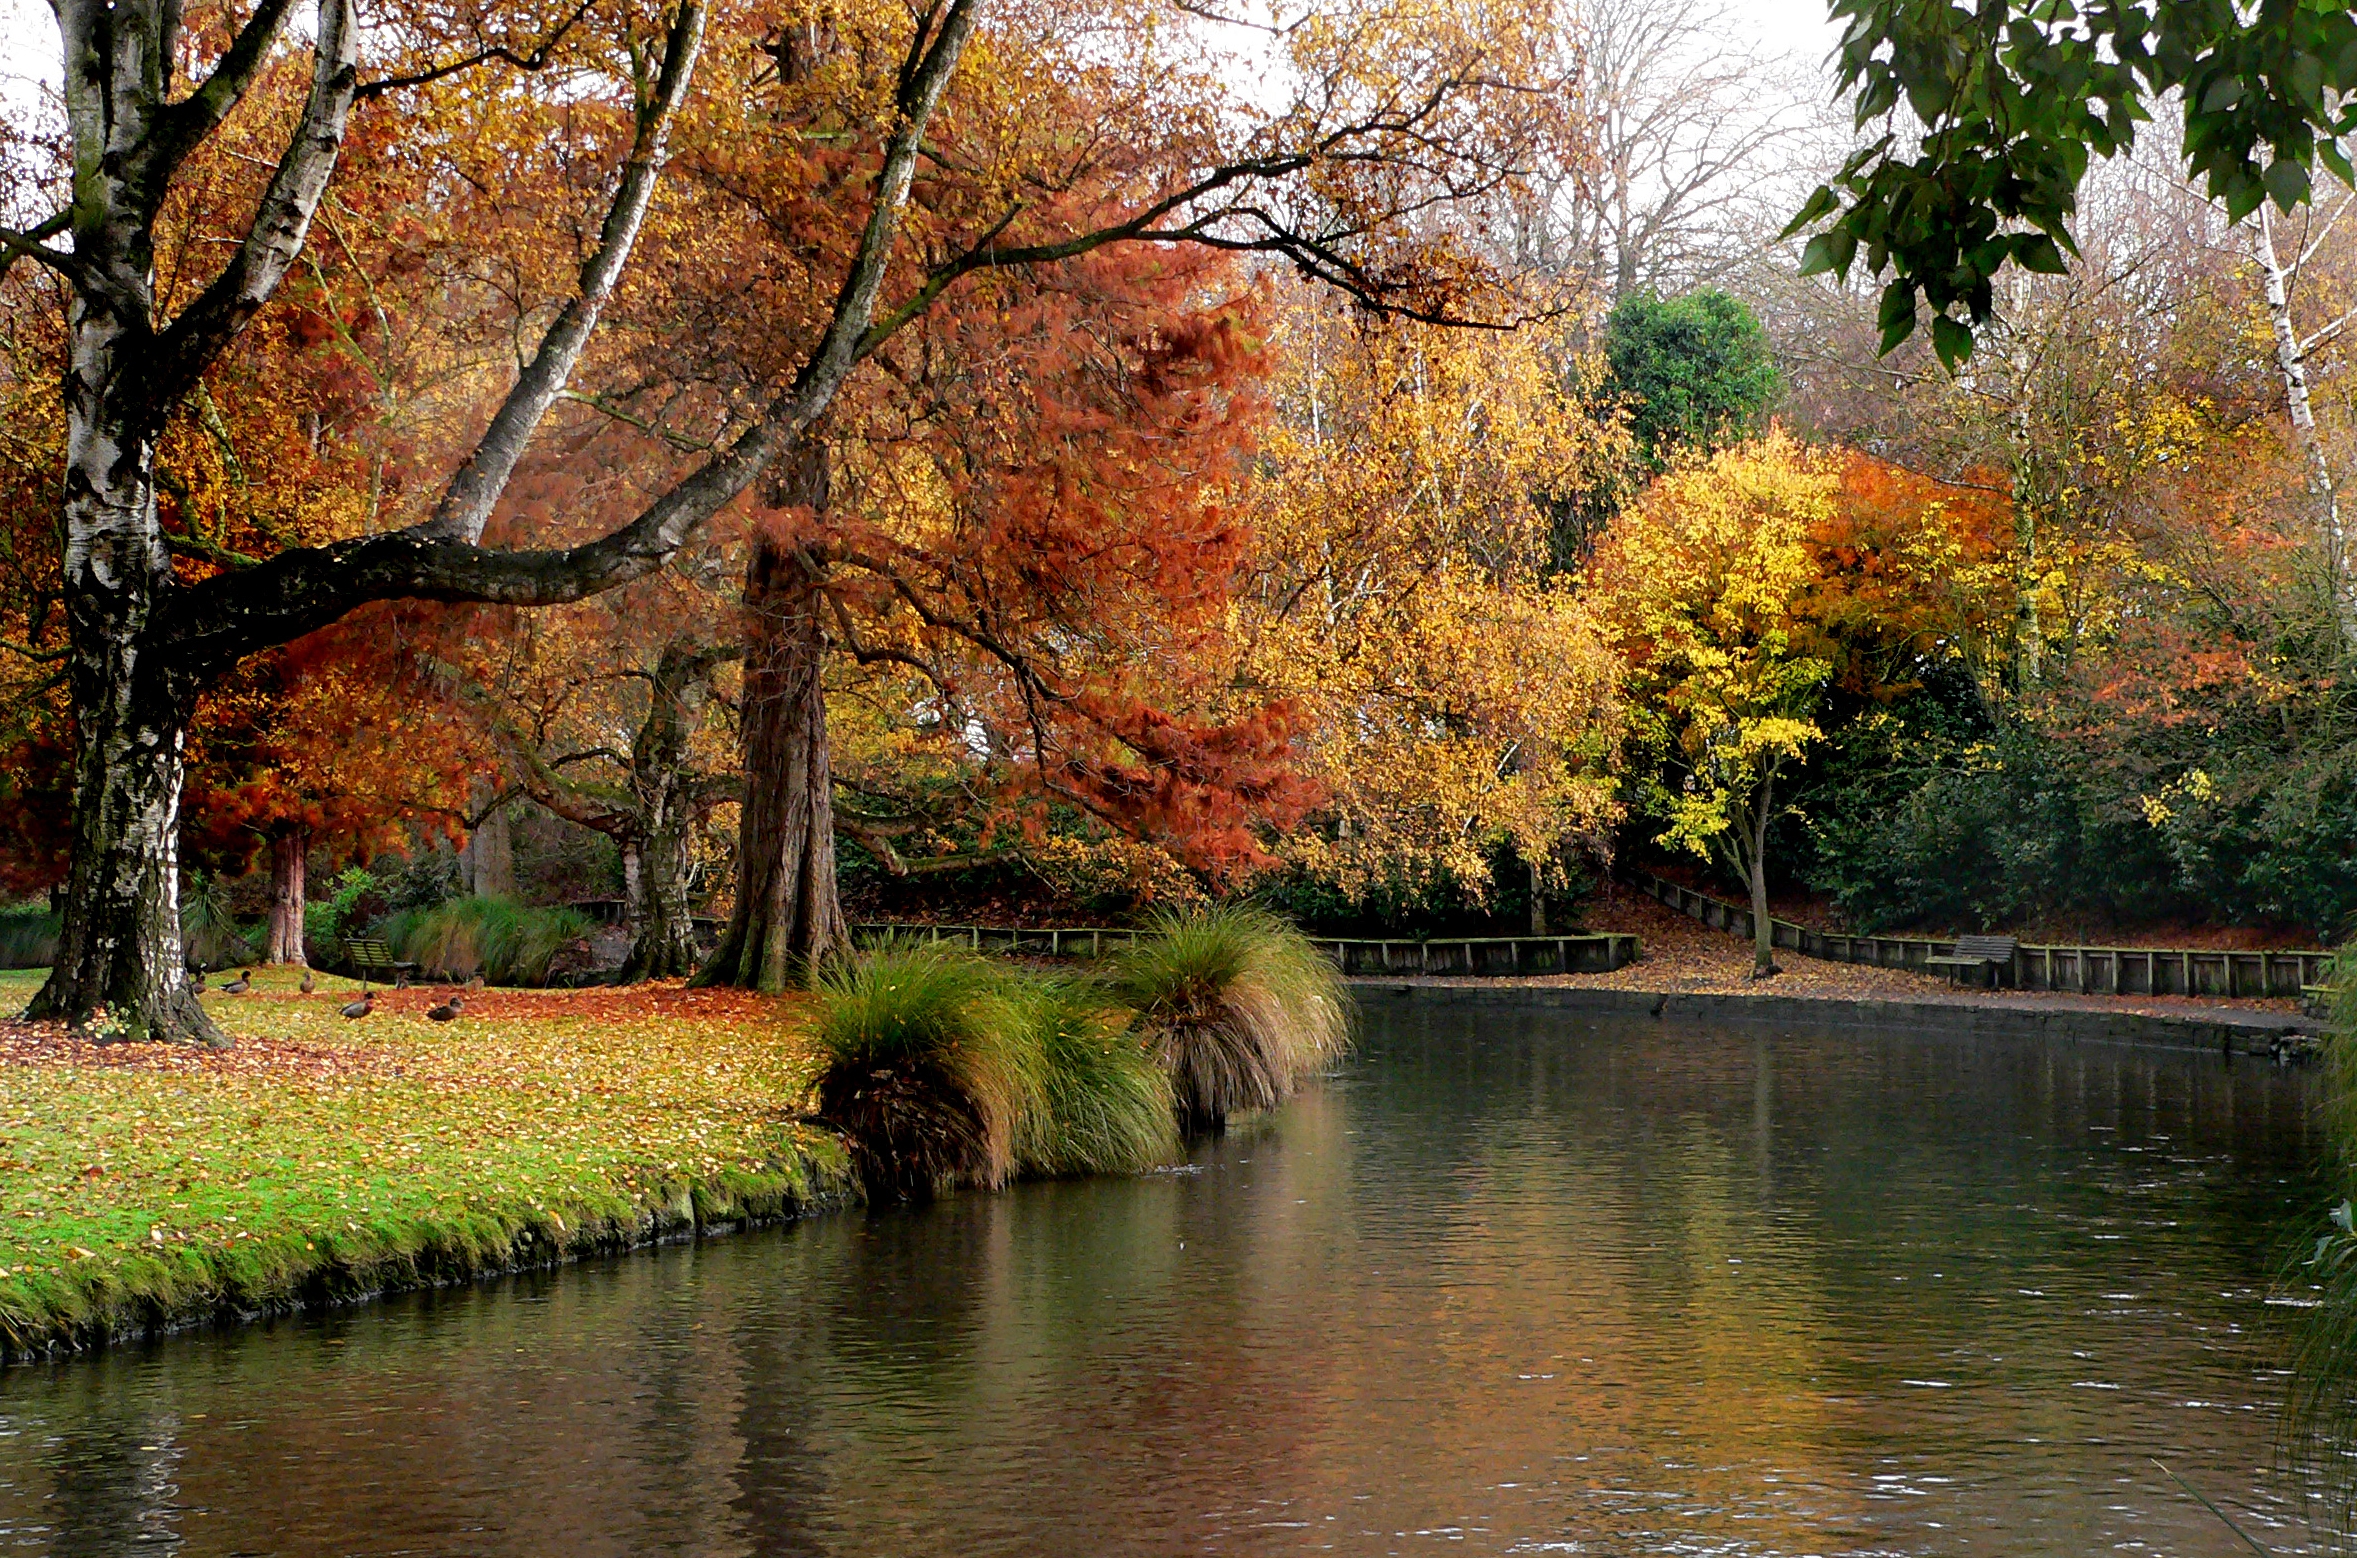
tree, plant, leaf, flower, river, canal, pond, stream, reflection, autumn, botany, garden, season, waterway, trees, seasons, newzealand, gardens, woodland, christchurch, canterbury, parks, botanicalgardens, christchurchnz, publicgardens, hagleypark, hagleyparkchristchurch, avonriverchristchurch, fallcolors, autumncolours, woody plant